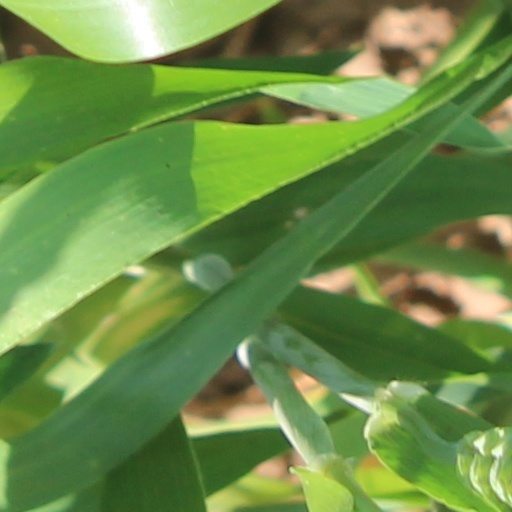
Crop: wheat